Darwin rebellion

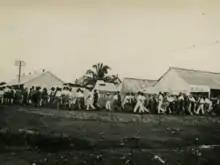
Demonstrators walking through the town towards Government House

We, the citizens of Darwin here assembled ask that the Administrator address us regarding his administration of the Territory of the last five years. Failing to comply, that he be asked if he is willing to leave Darwin by the steamer and remain away until a public commission is granted on his administration. This meeting will guarantee him safe conduct to the steamer...